Arthur Currie

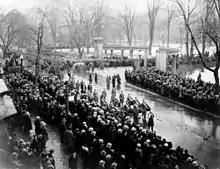
Funeral procession of Arthur Currie in Montreal, Quebec

The British First Army commander Lieutenant-General Henry Horne ordered the Canadian Corps to relieve I Corps opposite the city of Lens on 10 July 1917, and directed Currie to develop a plan for capturing the city by the end of July 1917. The operation was intended to engage as many German formations as possible and to prevent them from reinforcing the Ypres sector during the Third Battle of Ypres. After examining the area, Currie instead proposed to take the high ground outside the city, marked on allied maps as Hill 70, hold the feature in the expectation of a German counterattack, and inflict casualties by preparing a zone of concentrated artillery and machine gun fire. Currie's plan was implemented successfully, and by the end of the battle, some 20,000 Germans had been killed or wounded at the cost of 9,000 Canadians. The operation was effective in preventing German formations from transferring local men and equipment to Ypres, and Haig believed that the Battle of Hill 70 was one of the finest minor operations of the war.